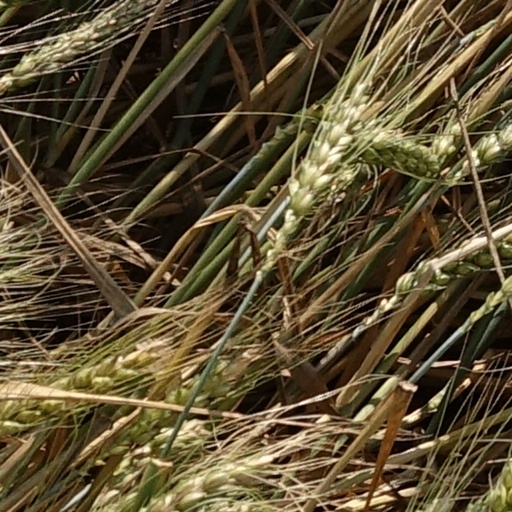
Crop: wheat